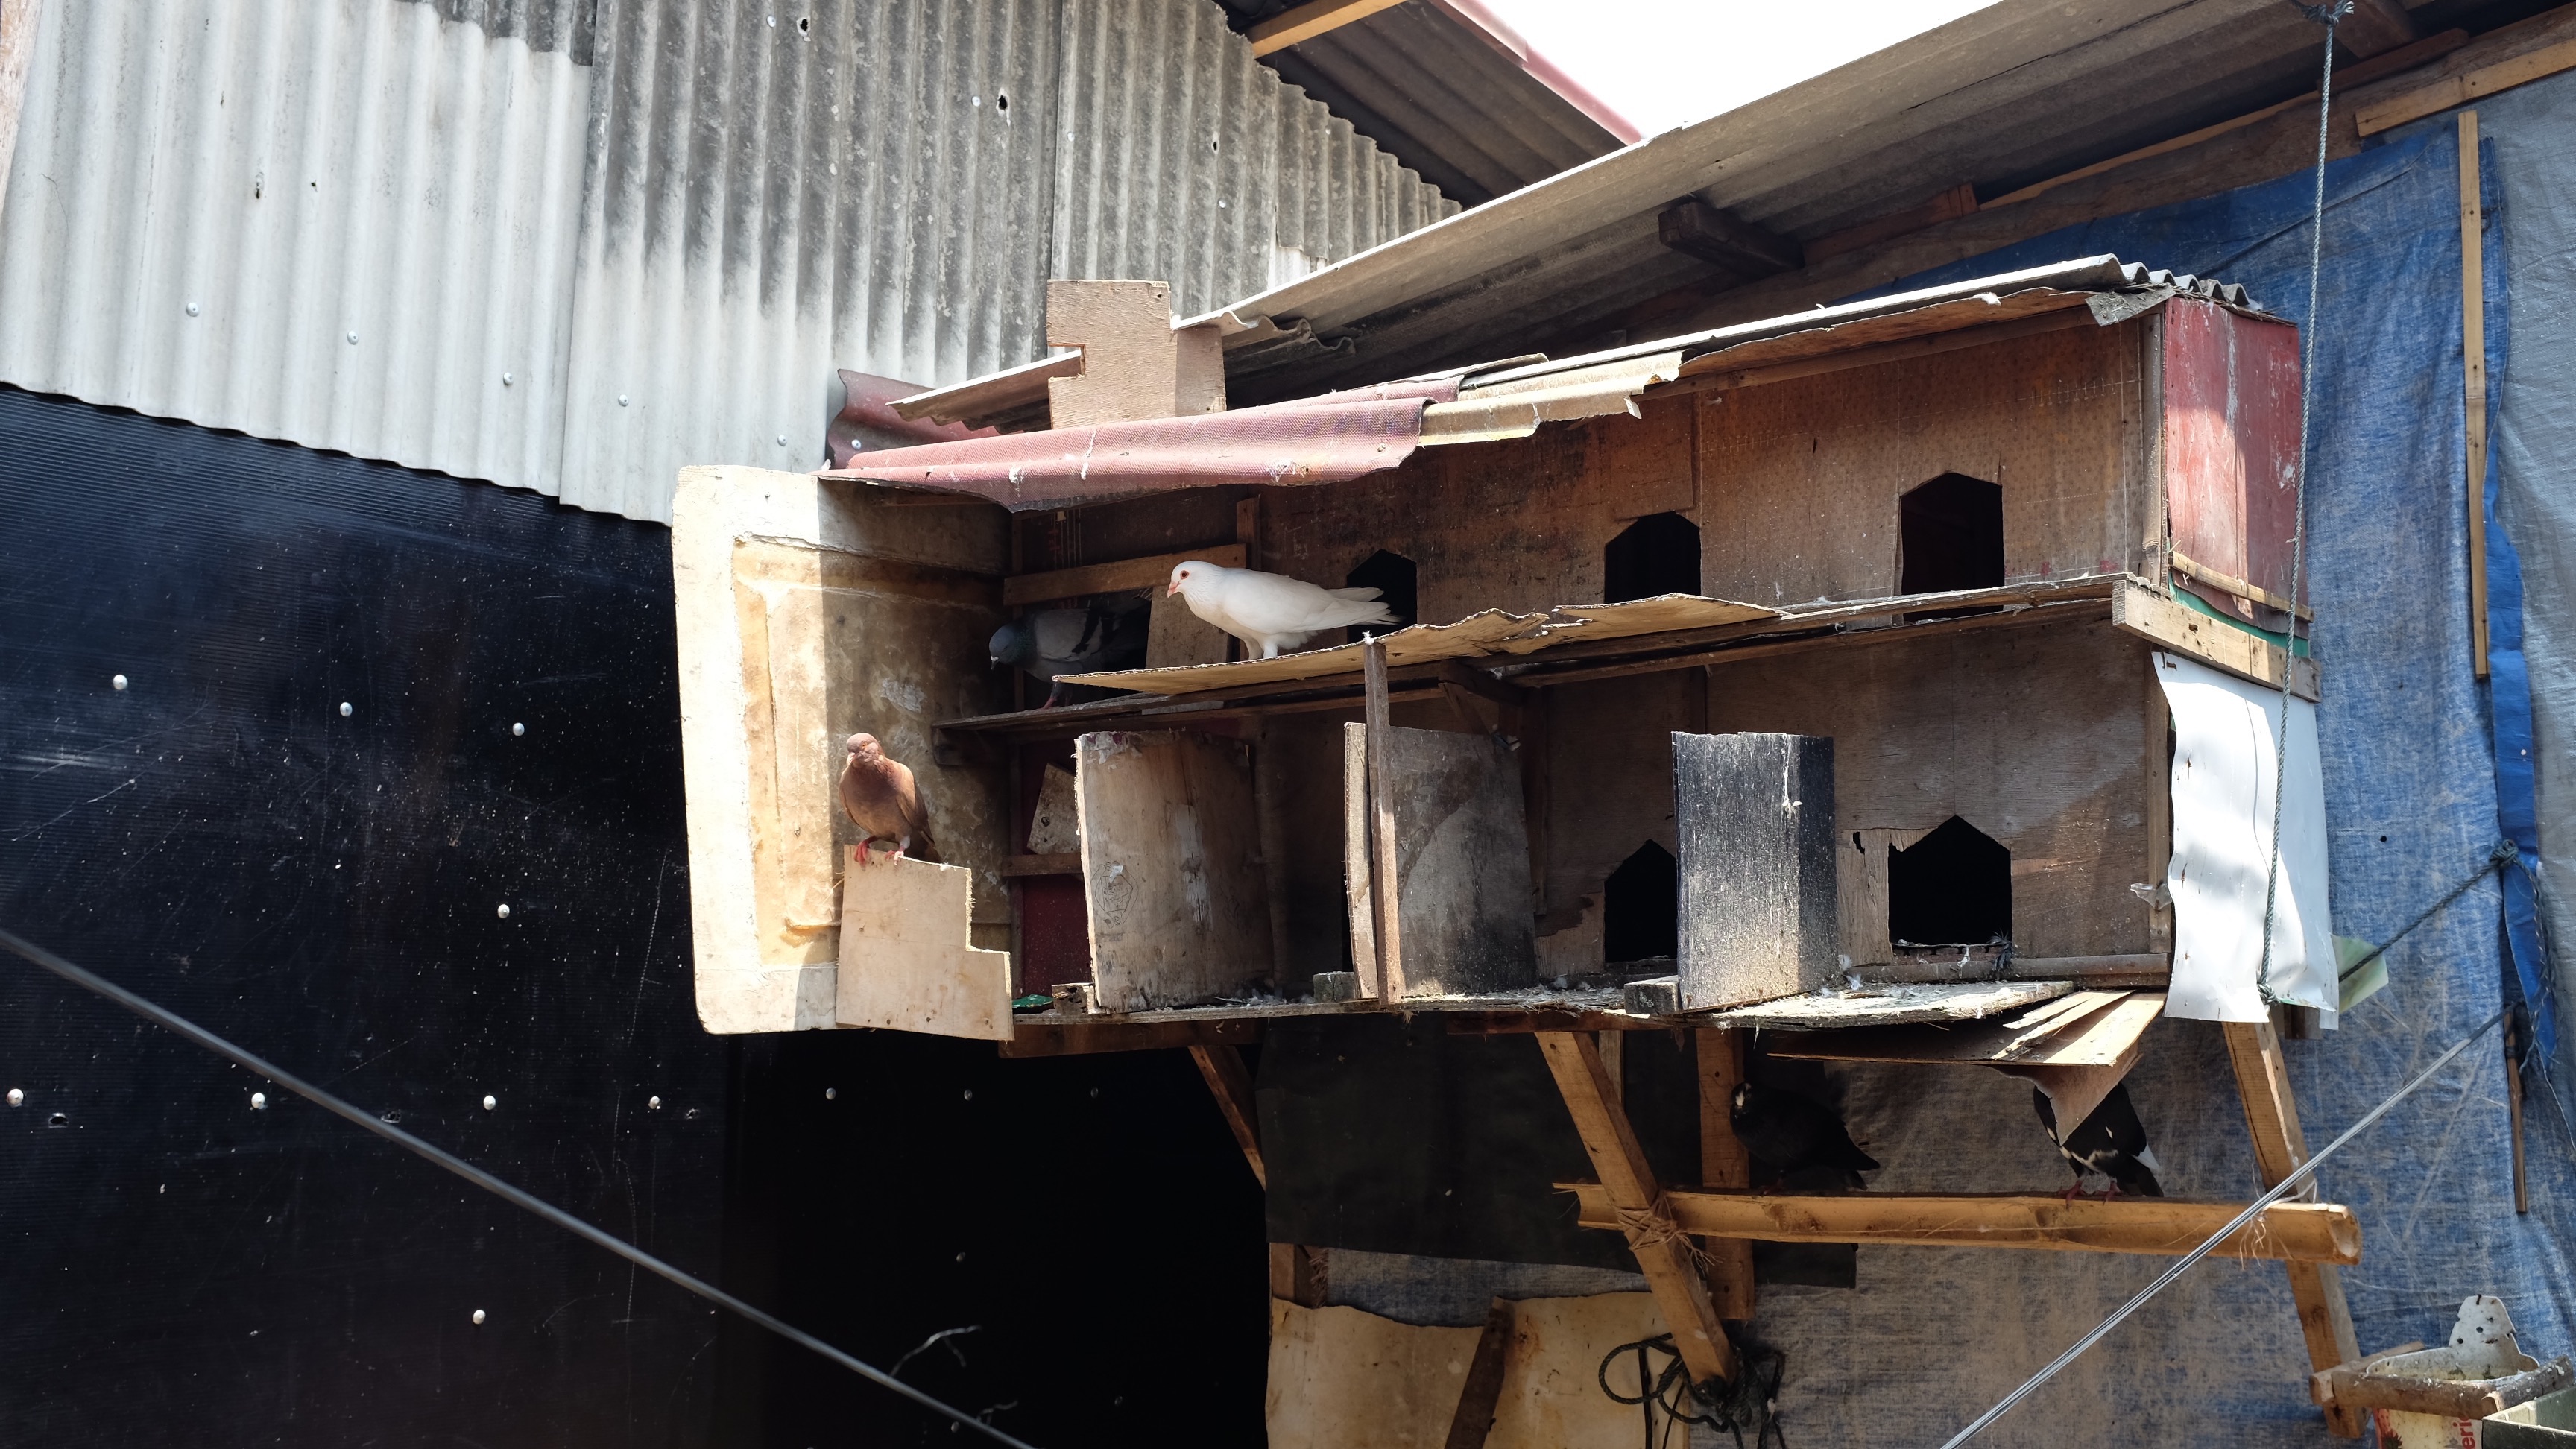
wood, house, wall, beam